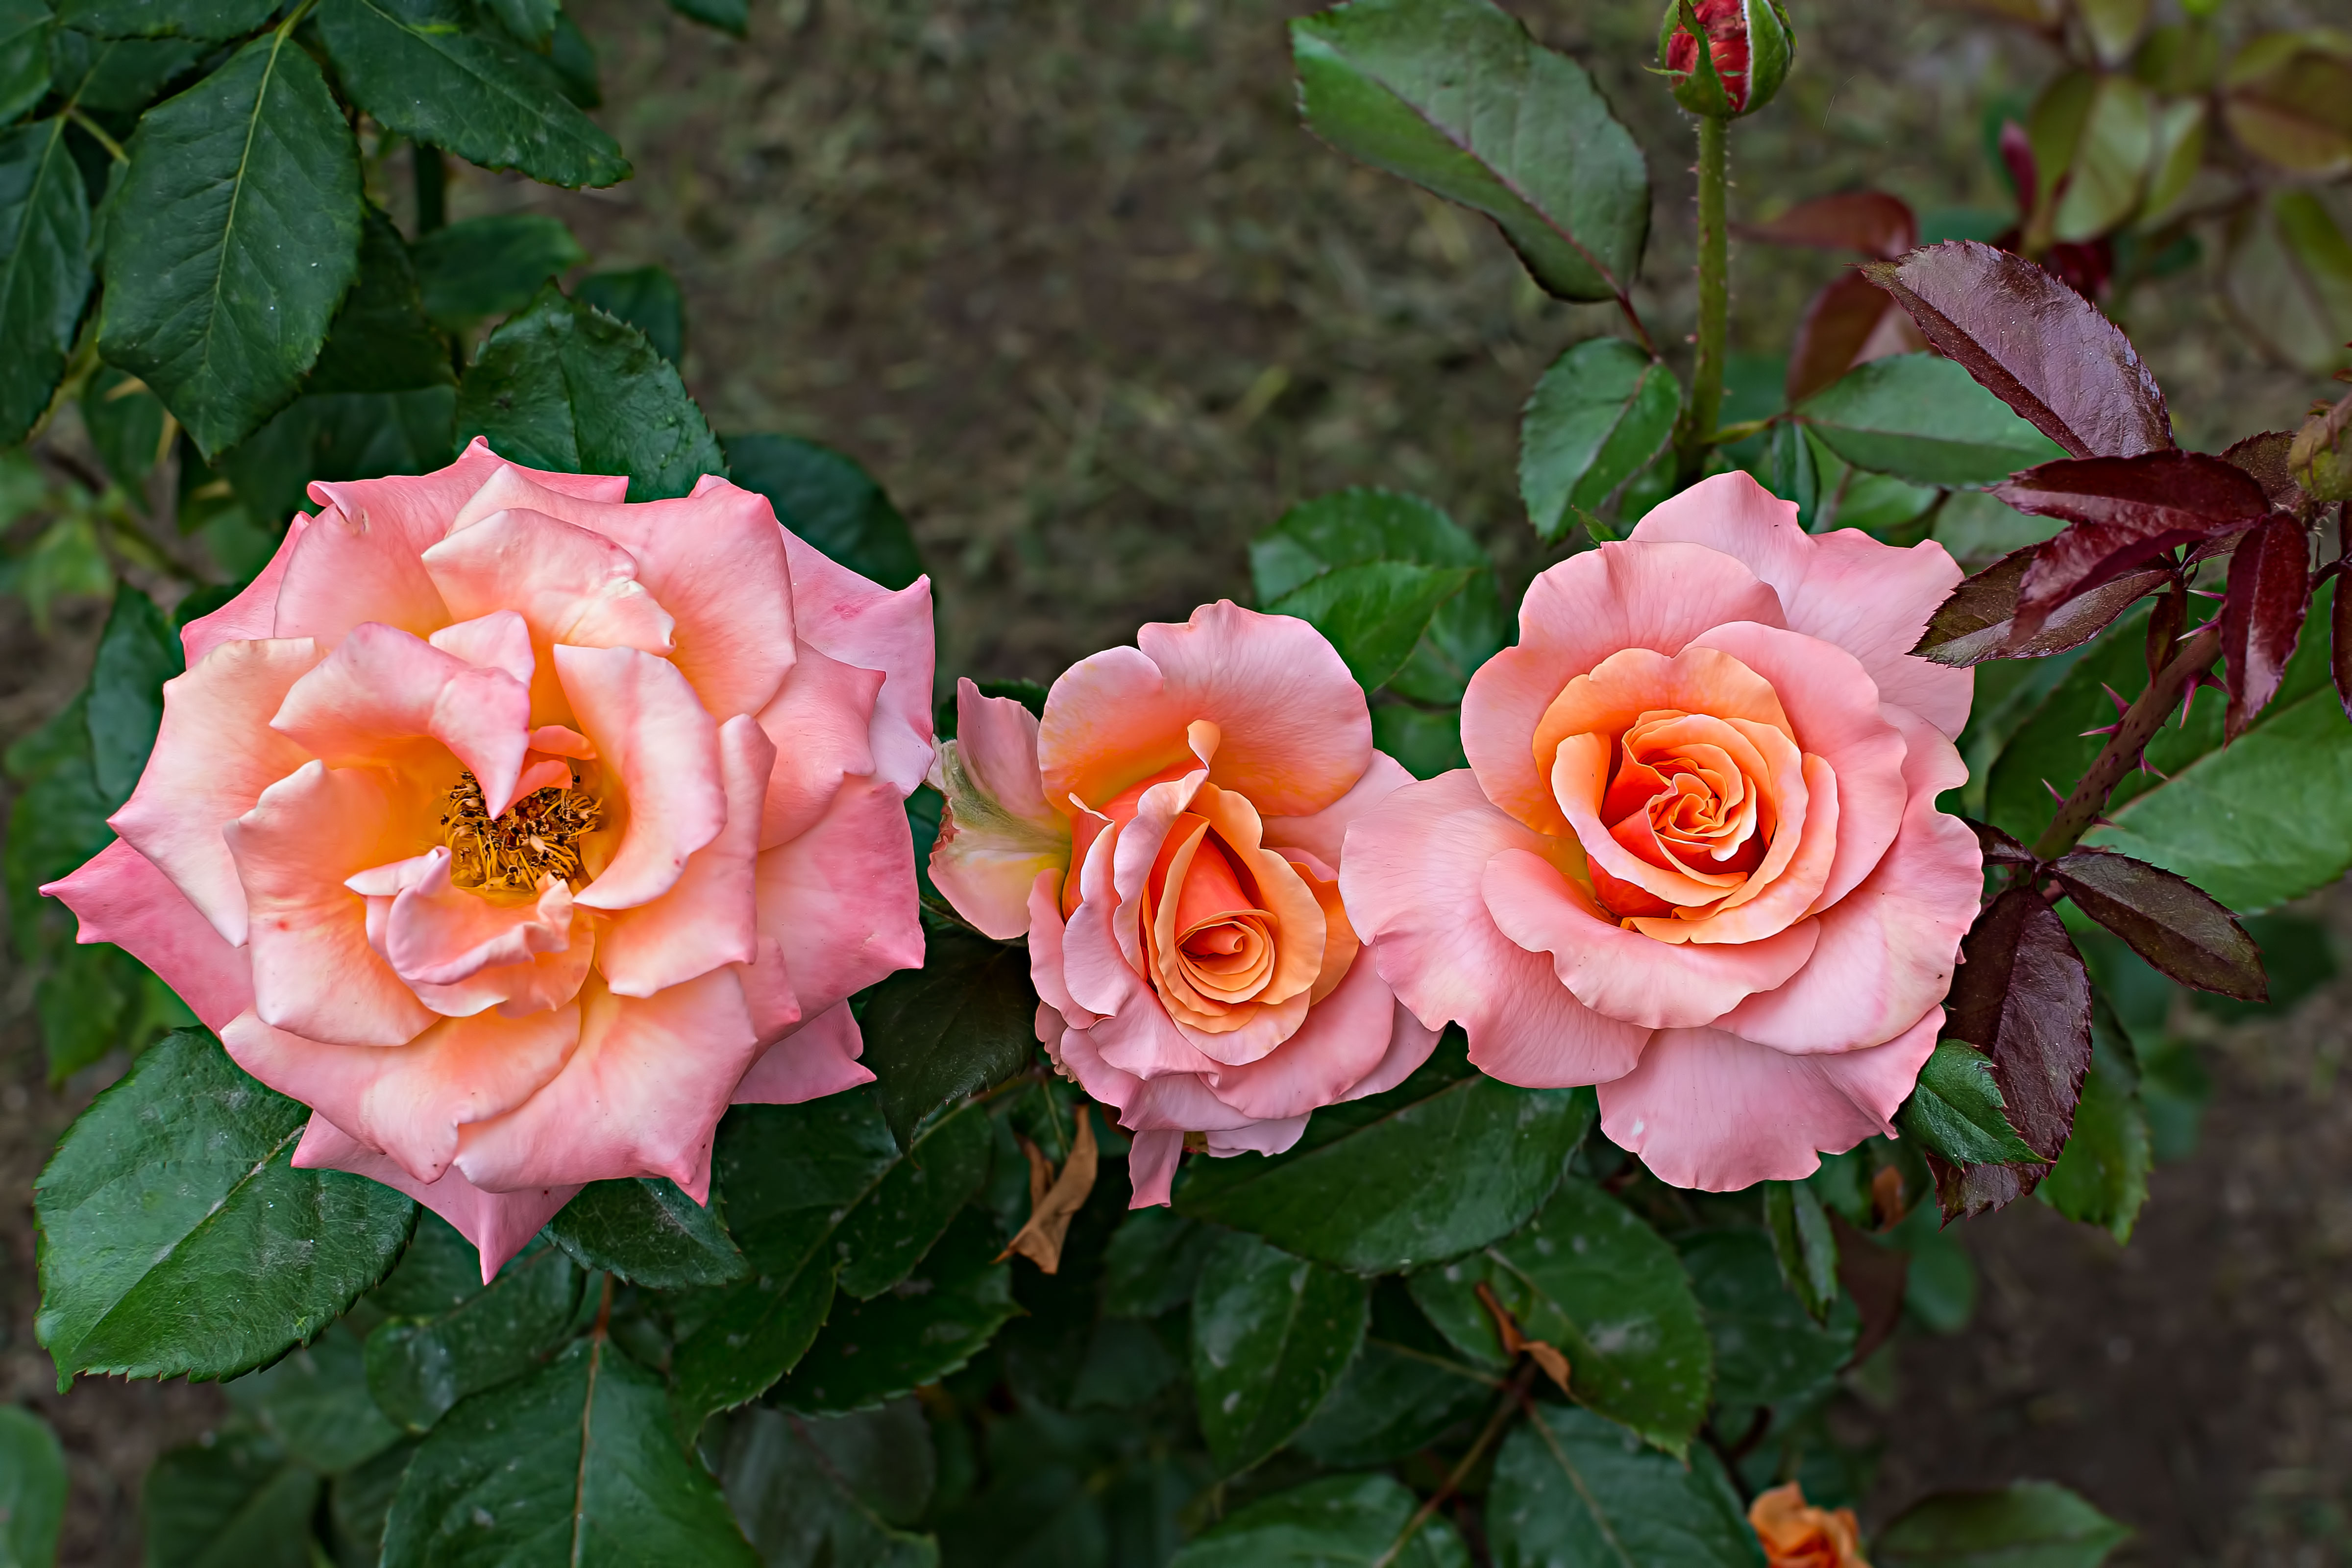
natural, flower, flowering plant, Julia child rose, floribunda, petal, garden roses, pink, rose, plant, rose family, Hybrid tea rose, botany, rosa centifolia, rose order, rosa wichuraiana, peach, china rose, begonia, camellia, annual plant, plant stem, perennial plant